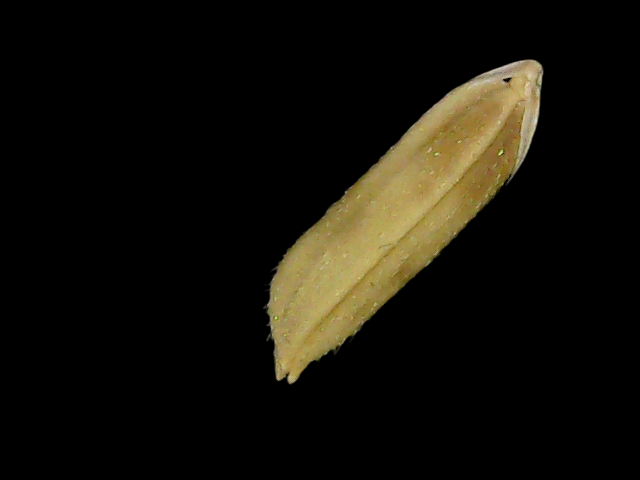
Rice variety: Bd75